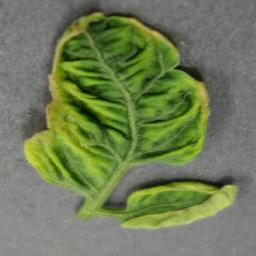
Label: Tomato___Tomato_Yellow_Leaf_Curl_Virus